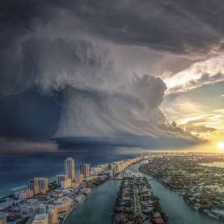
Cloud type: Cumulonimbus